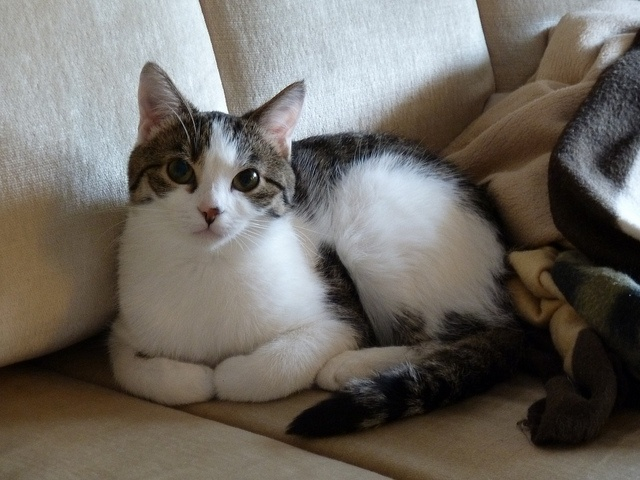
A cat laying on top of a white couch next to a blanket.
A cat curled up on a linen colored couch
A black and white cat is sitting on a couch.
A gray and white cat is lying on a sofa with his front paws tucked in.
A brown and white cat is sitting on a couch.